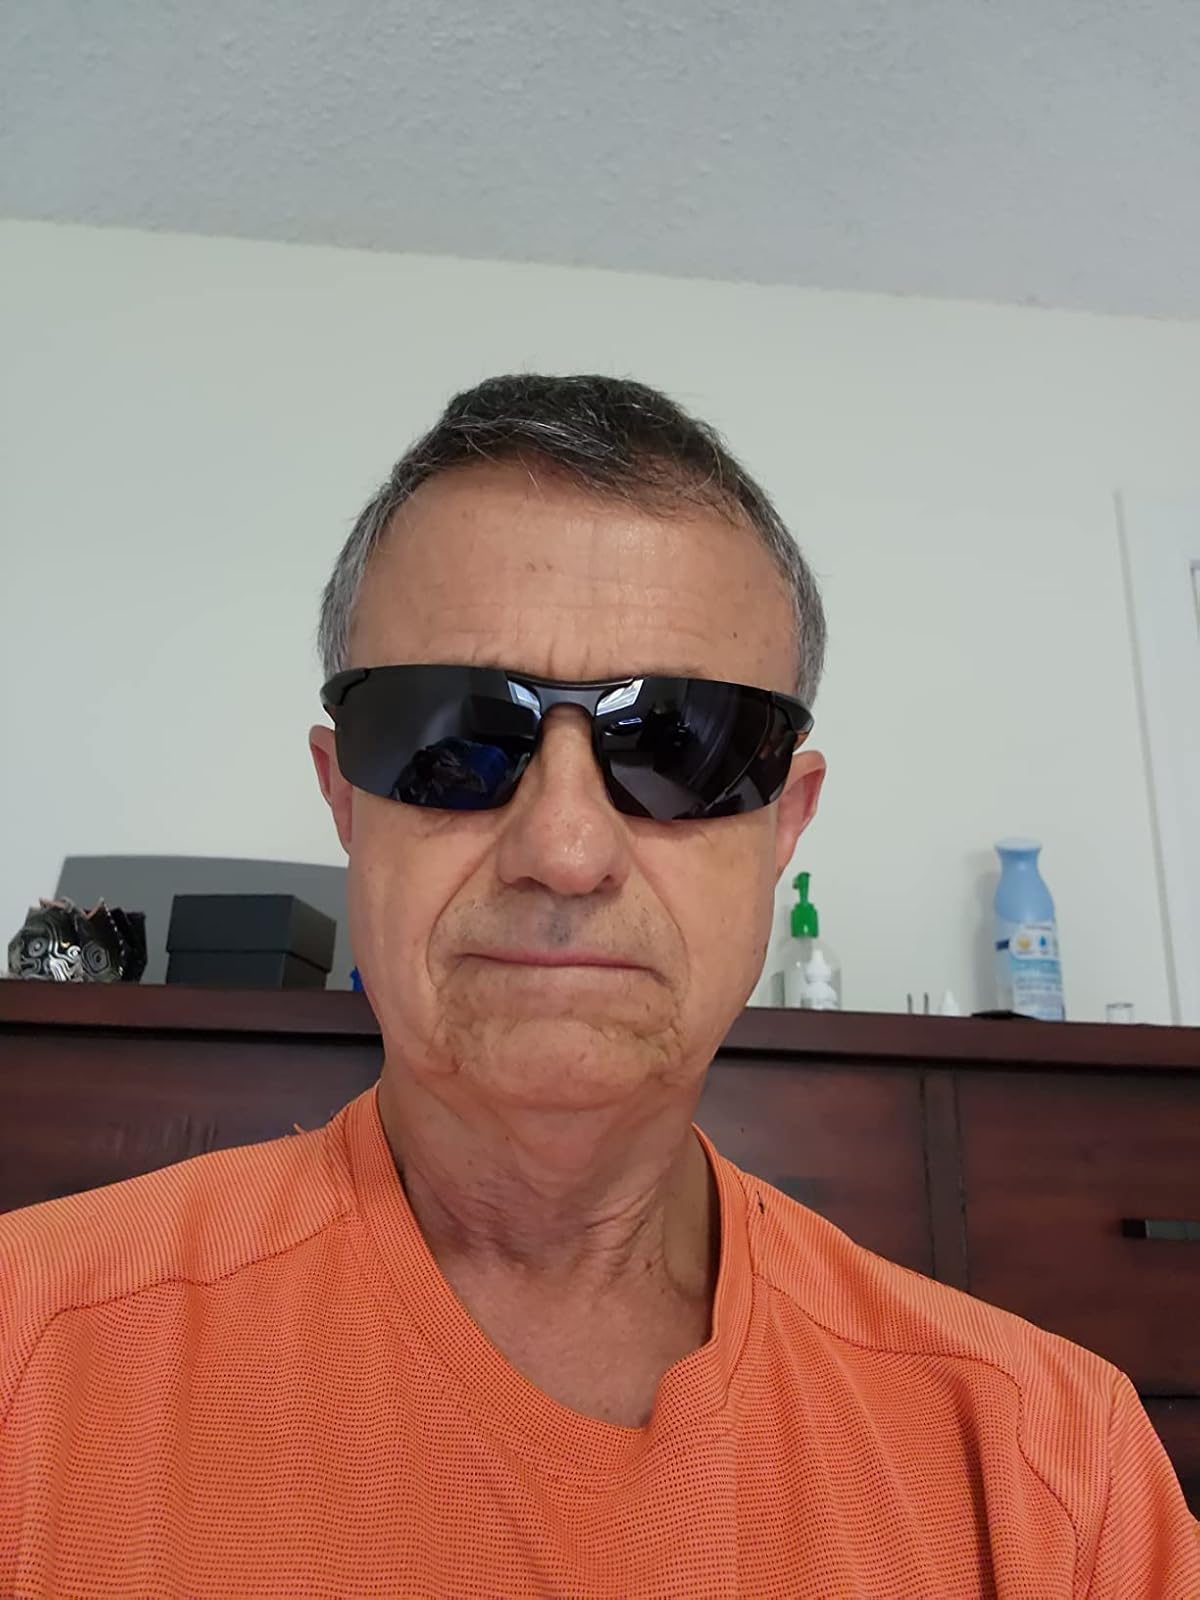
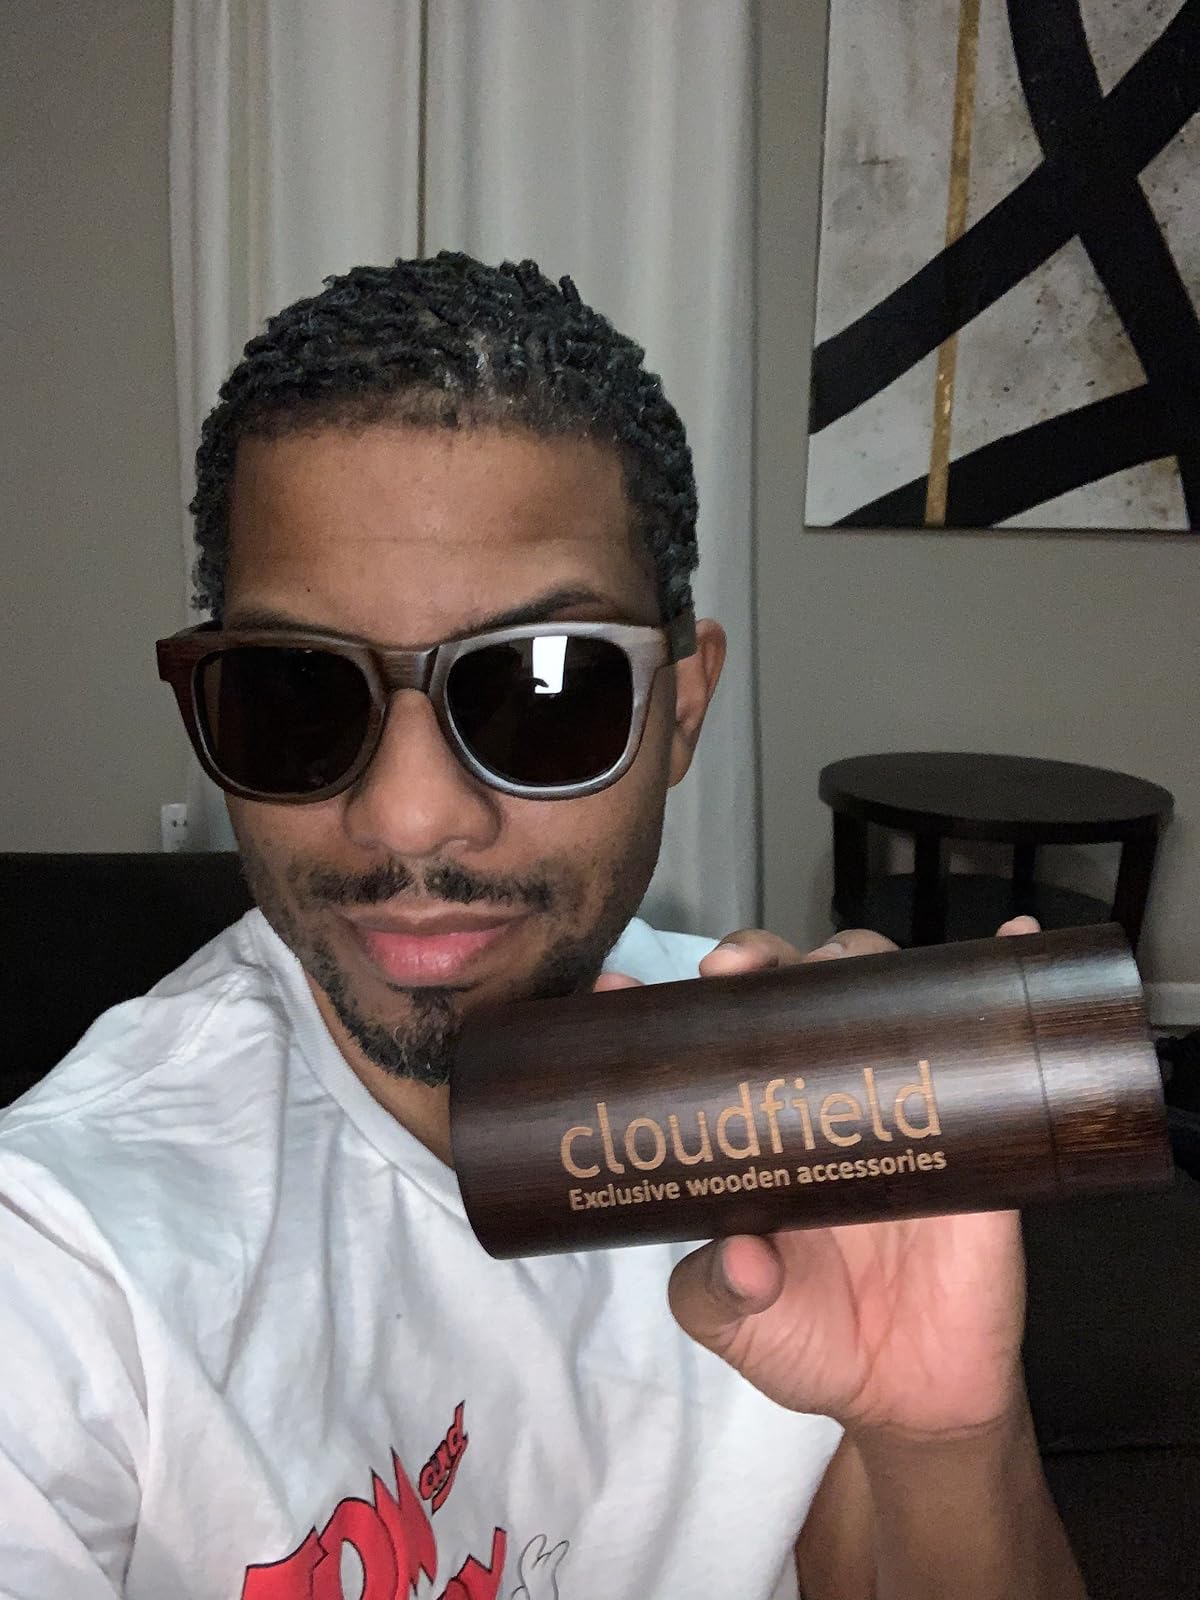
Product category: accessories_sunglasses
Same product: no